Menudo
Also known as:
en-simple - Simple English: Menudo
es - Spanish: Menudo
id - Indonesian: Menudo
it - Italian: Menudo
ja - Japanese: メヌード
jv - Javanese: Menudo
ko - Korean: 메누도
pt - Portuguese: Menudo
sv - Swedish: Menudo
tr - Turkish: Menudo
uk - Ukrainian: Менудо
zh - Chinese: 墨西哥牛肚湯
Category: soup (beef soup)
Cuisine: Mexican, Spanish
Associated cuisines: Mexican, Spanish, American
Area: Mexico, Spain
Countries: Mexico, Spain, United States
Region: Central America Northern America Southern Europe

This is a soup, made with cow's stomach (tripe) in broth with a red chili pepper base.

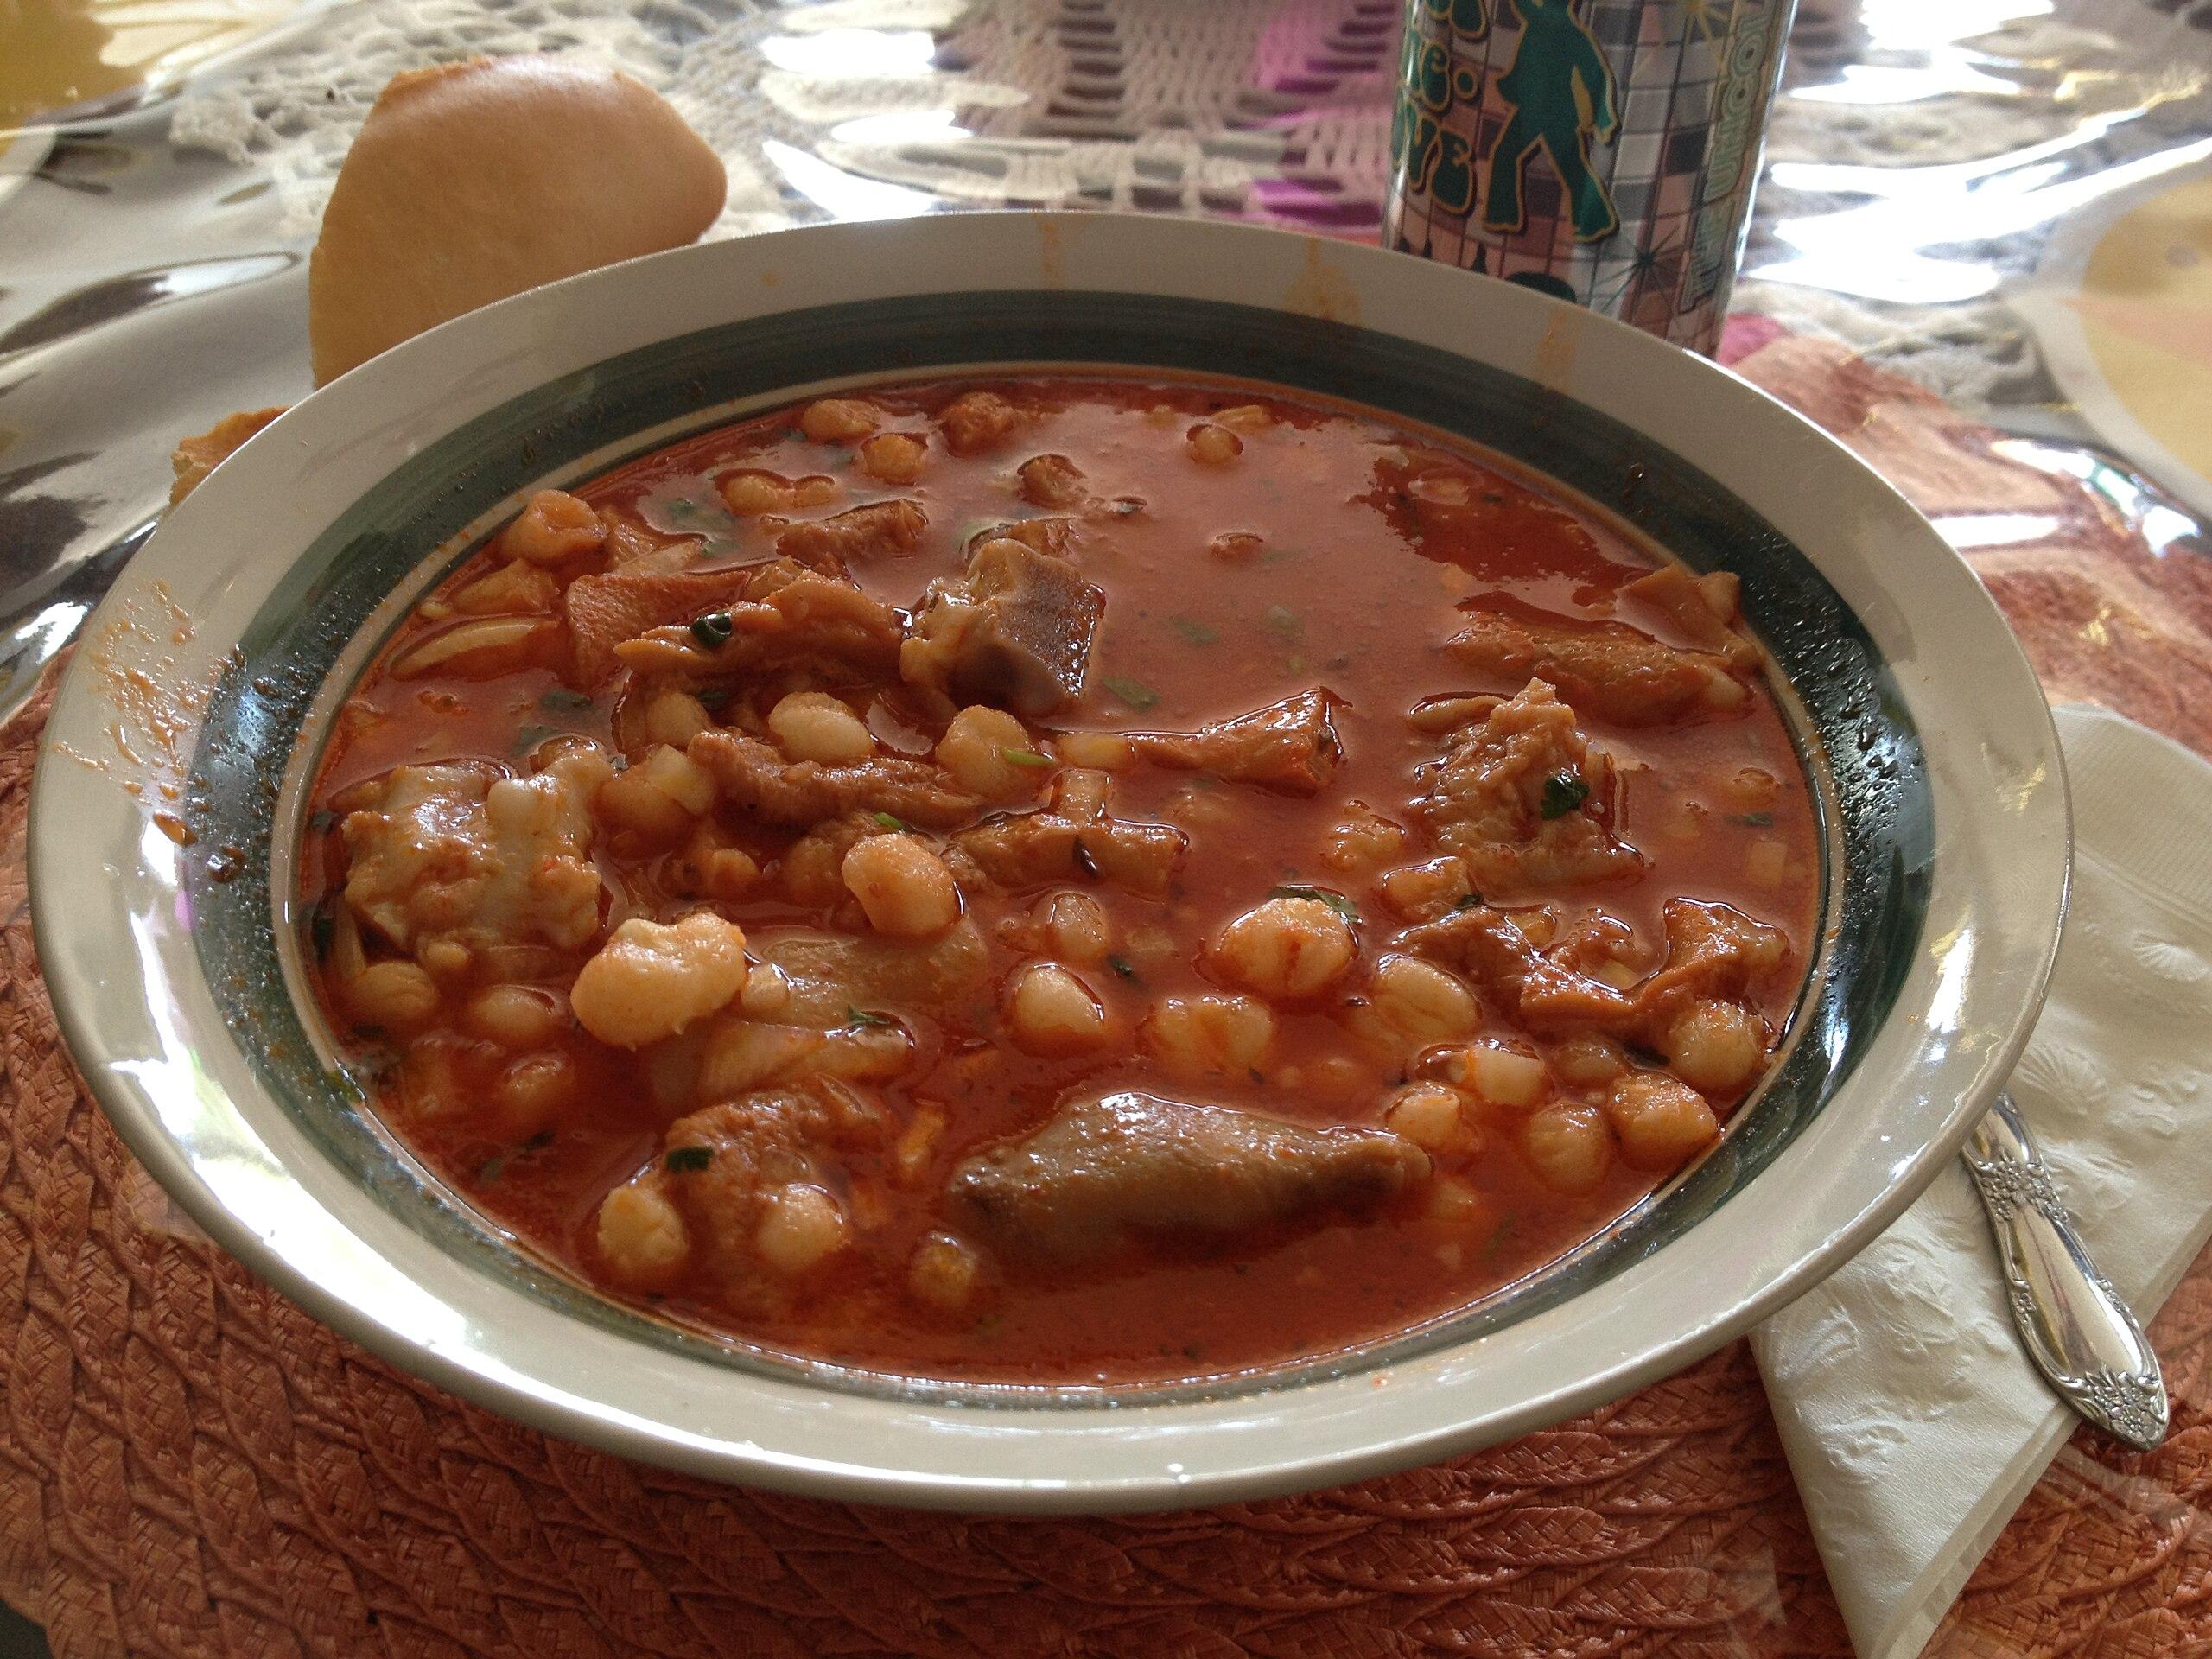
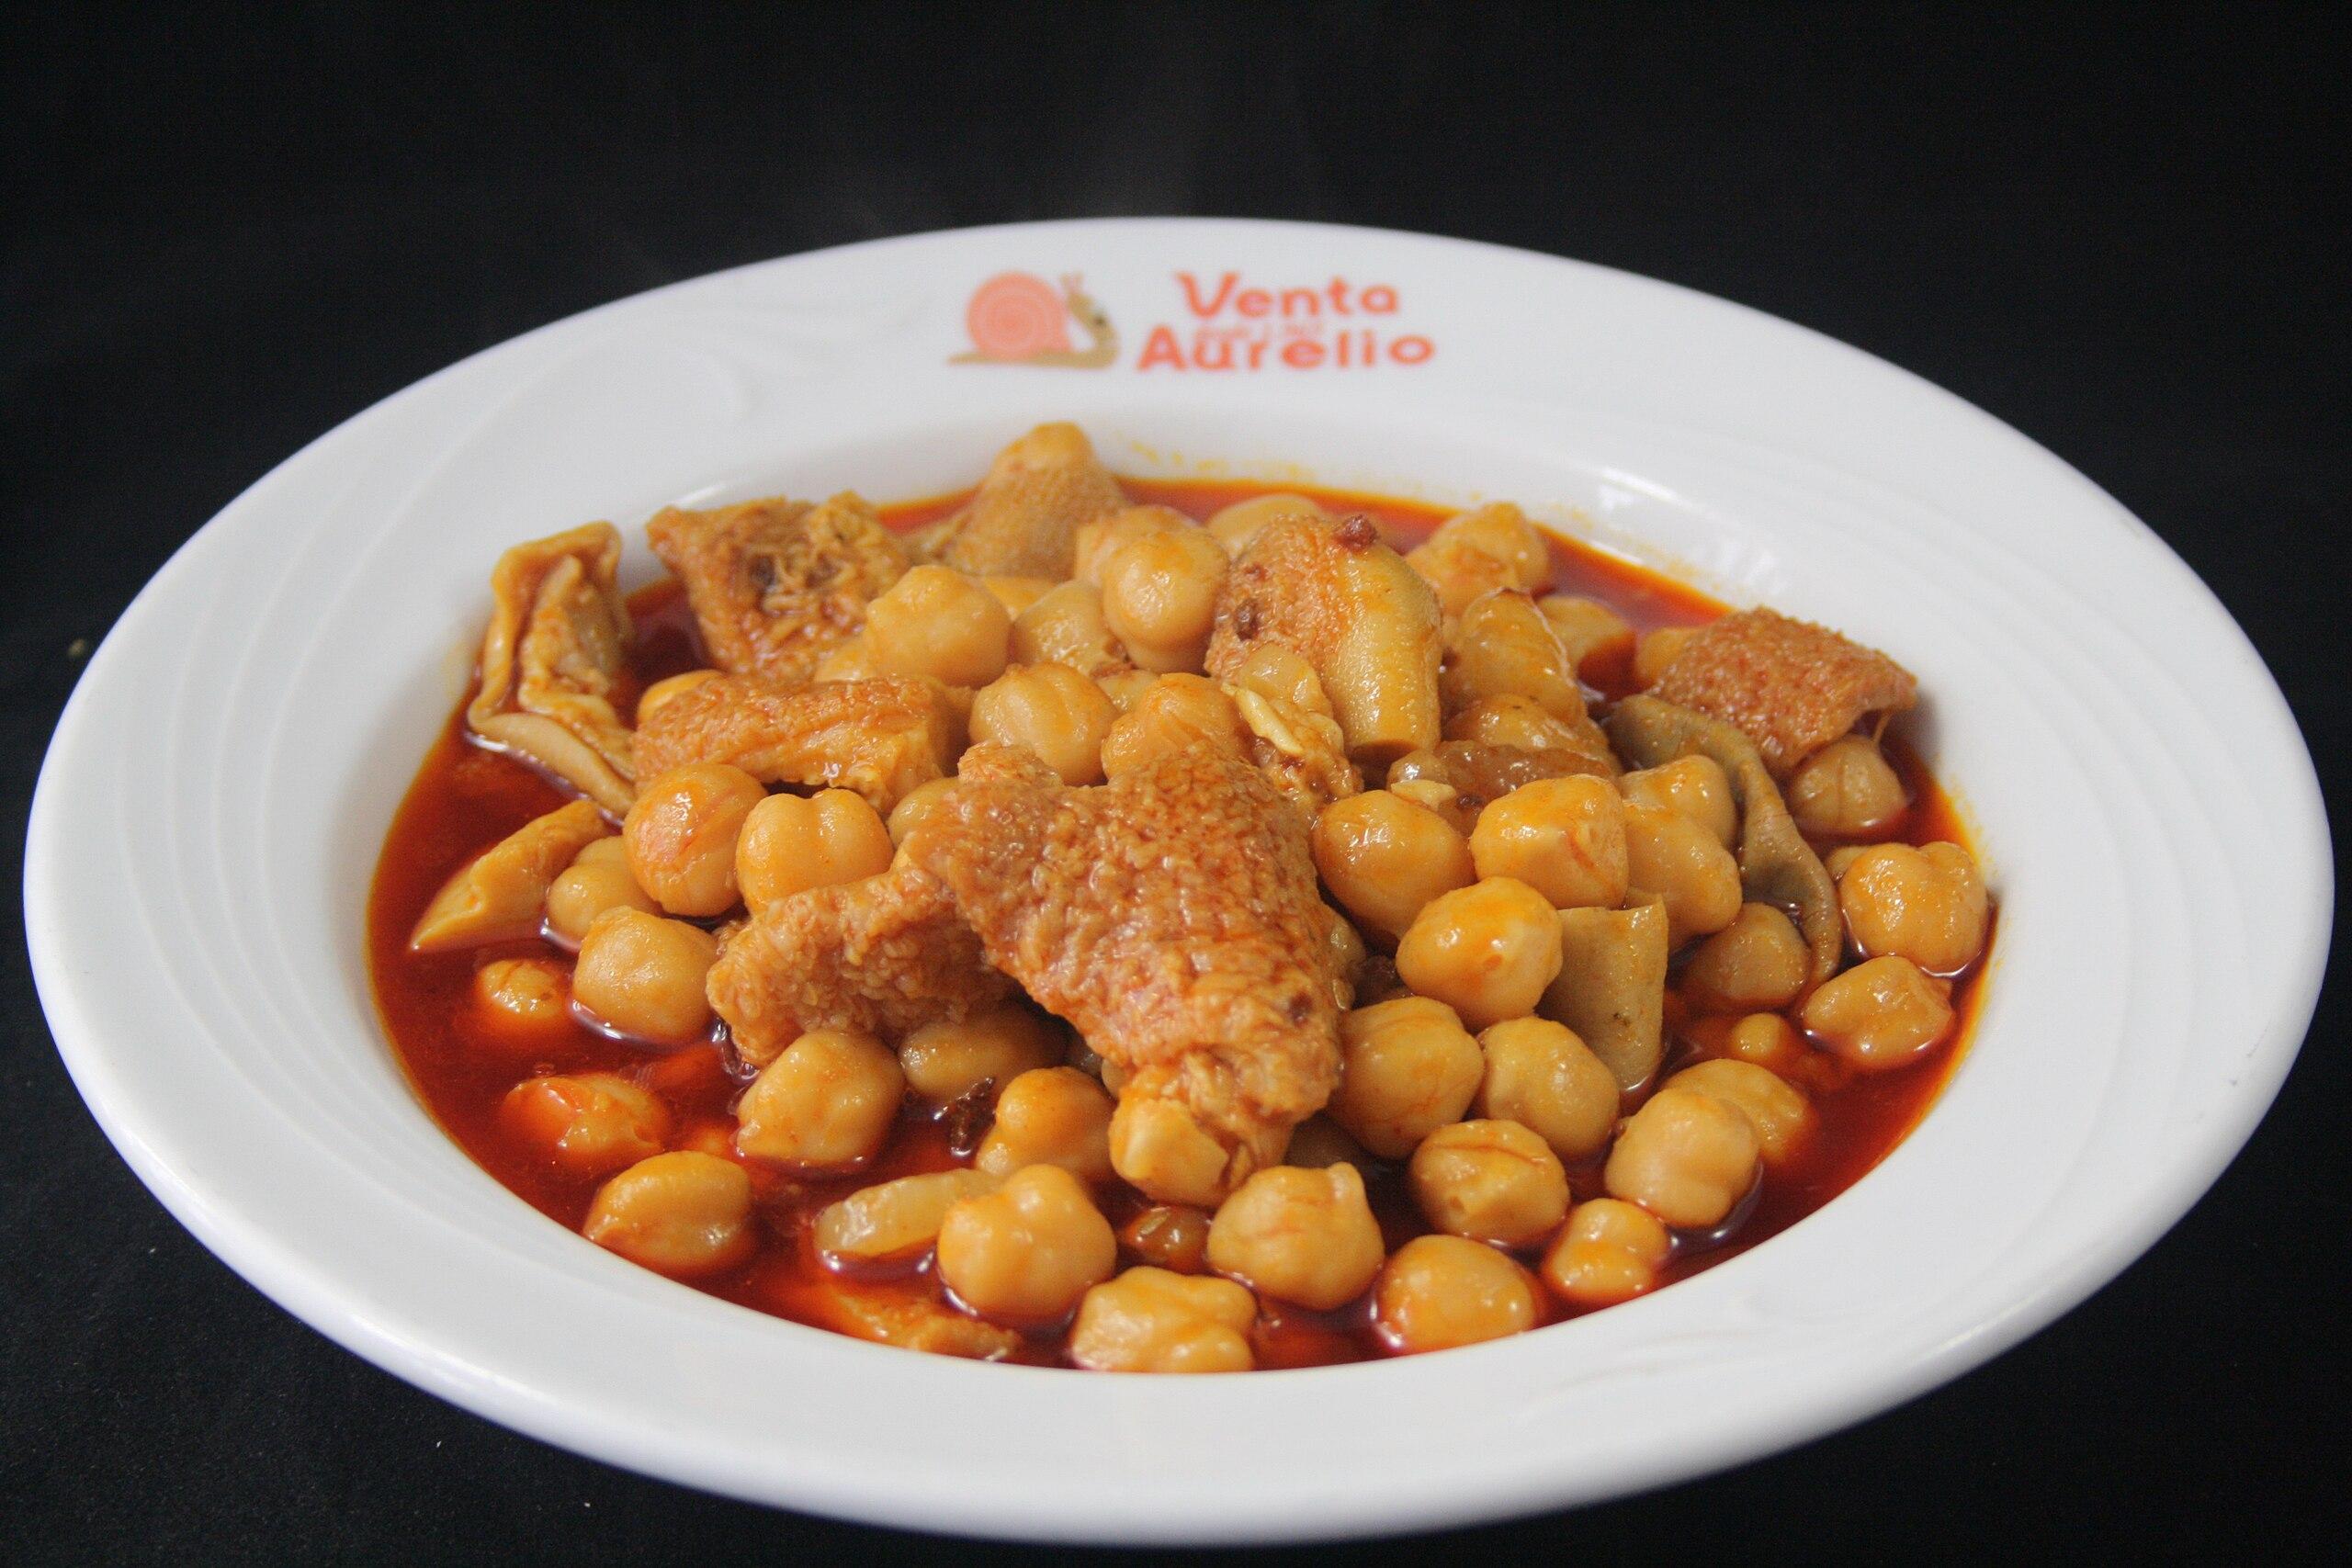
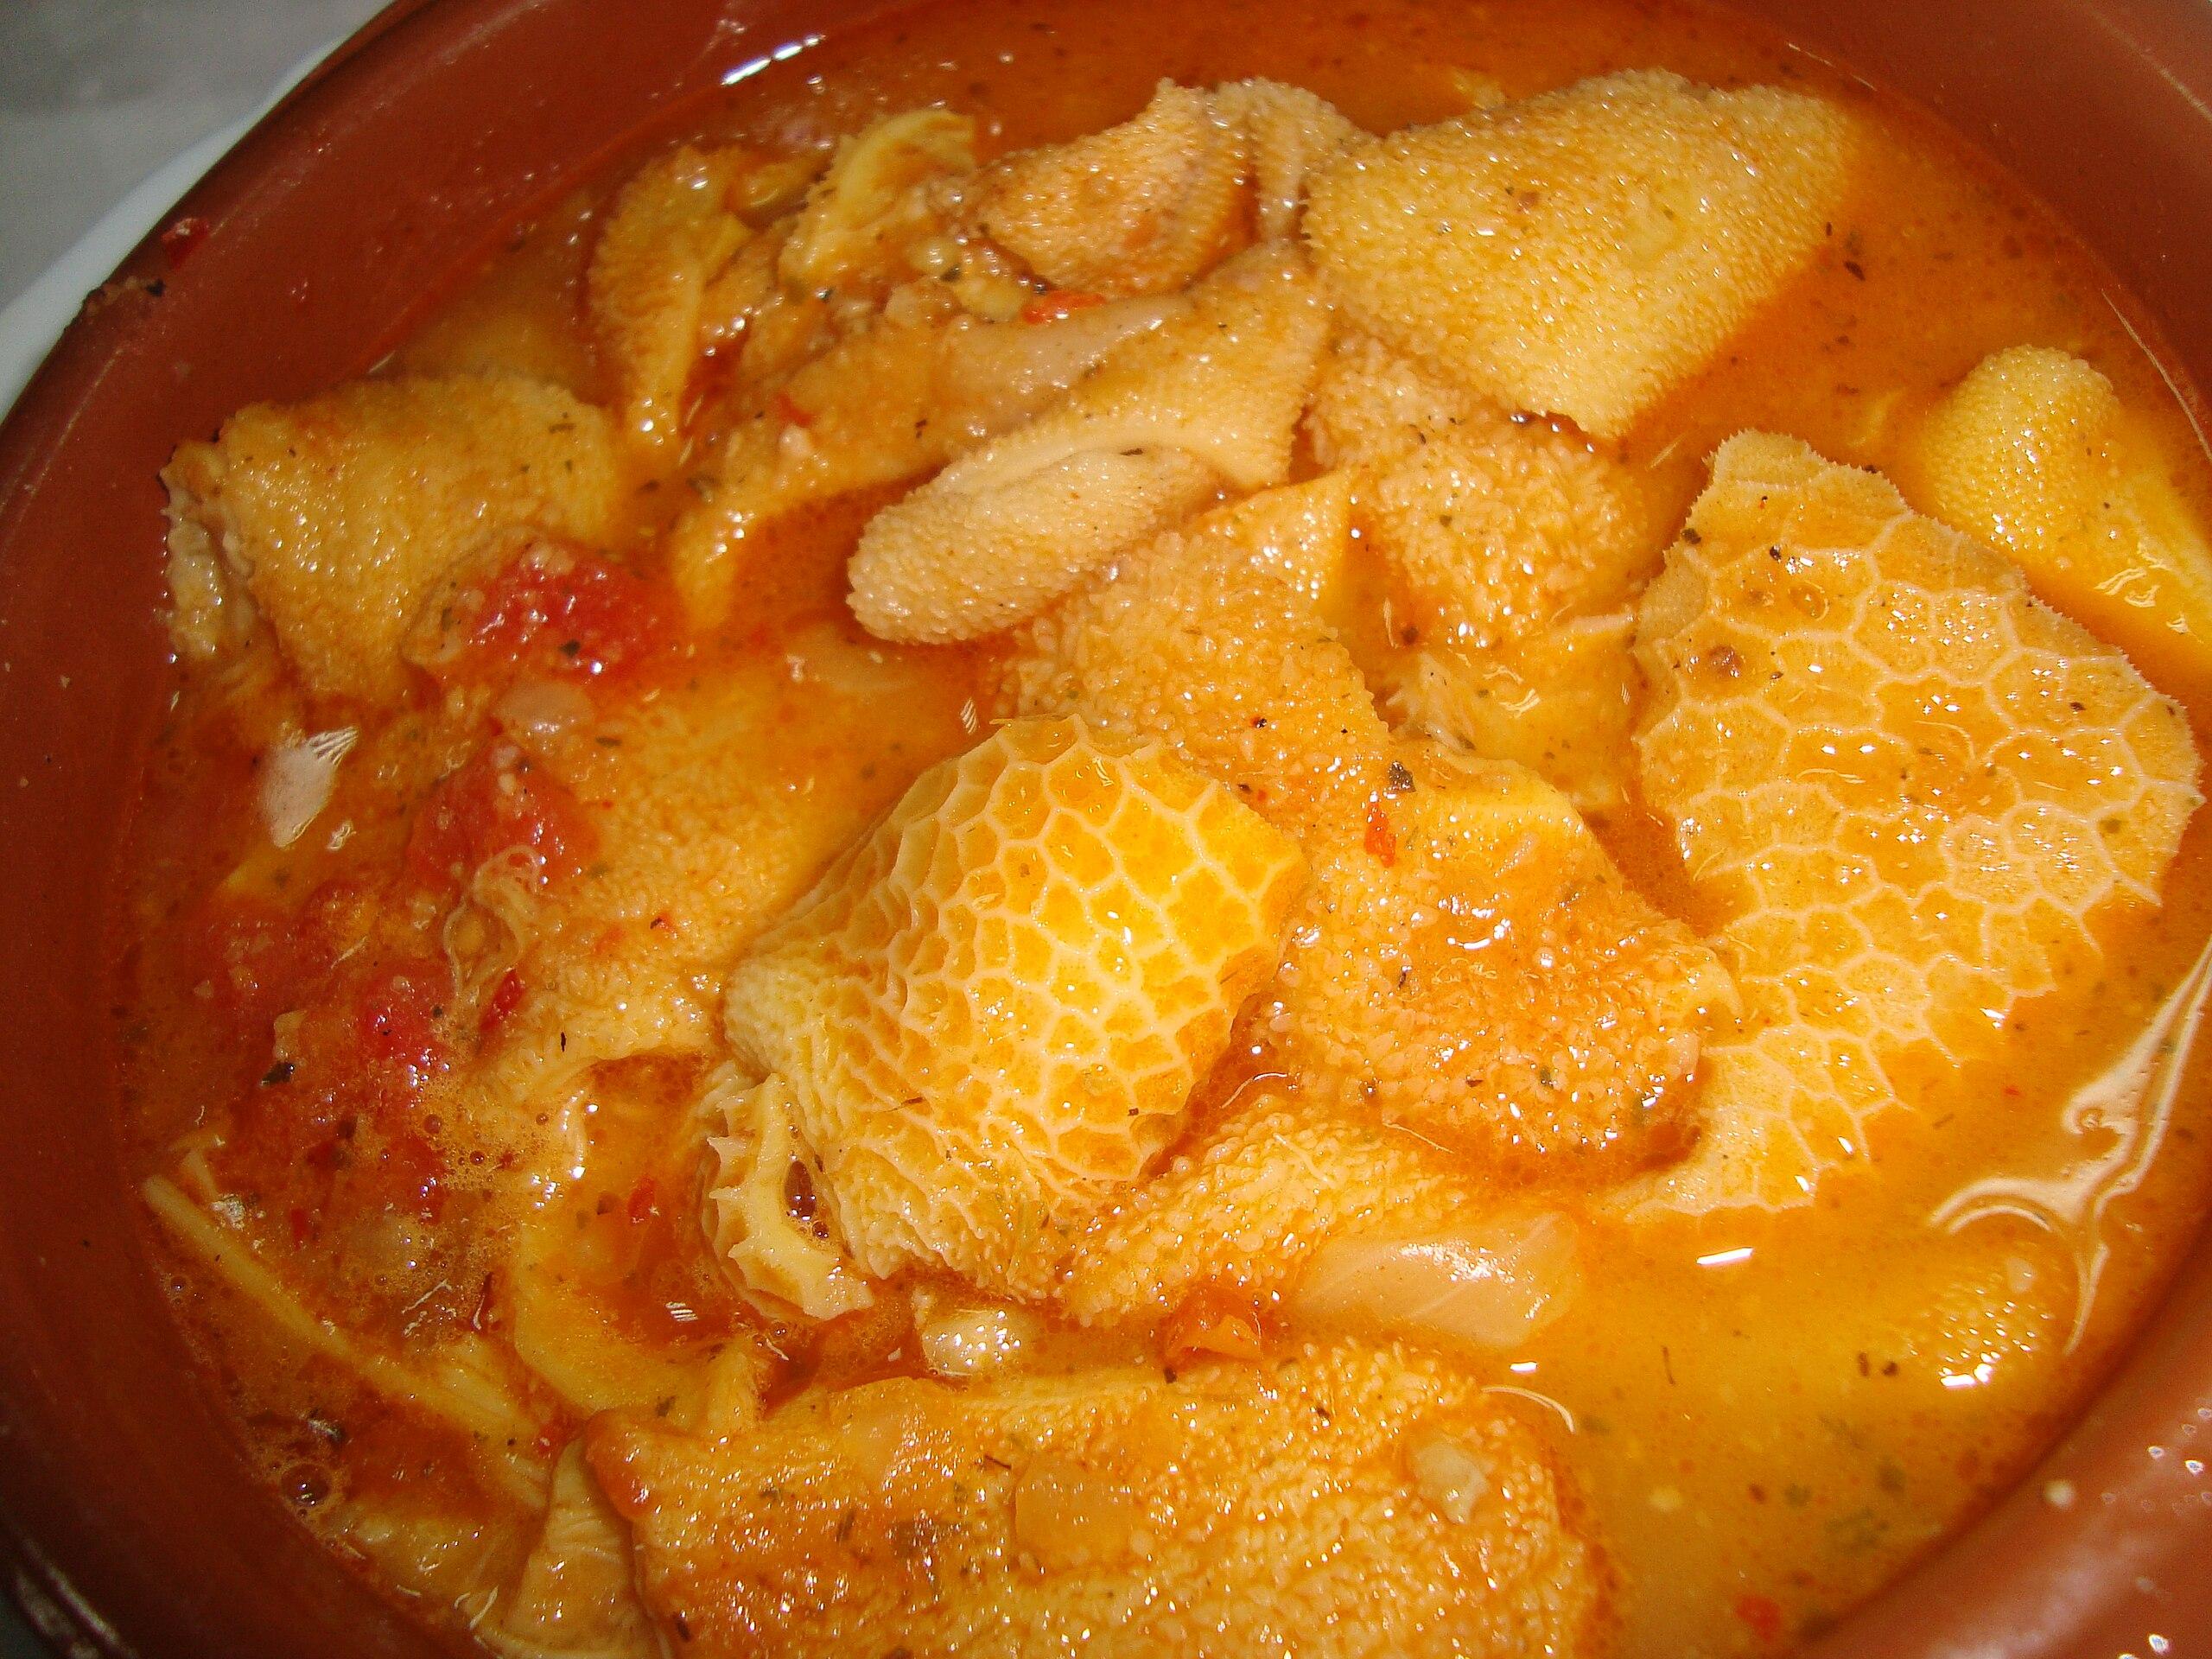